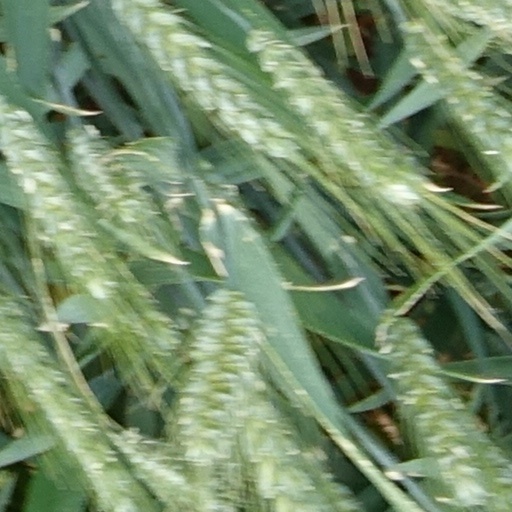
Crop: wheat